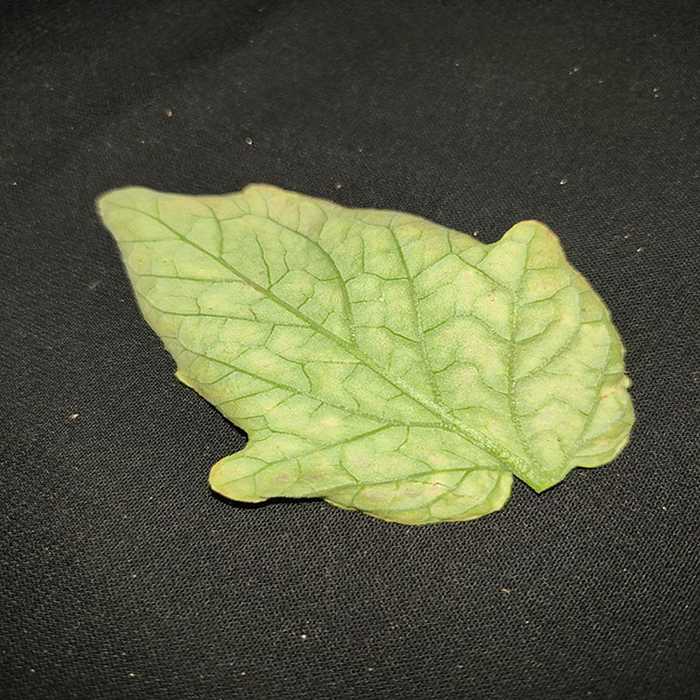
Plant: Tomato
Label: Tomato spotted wilt